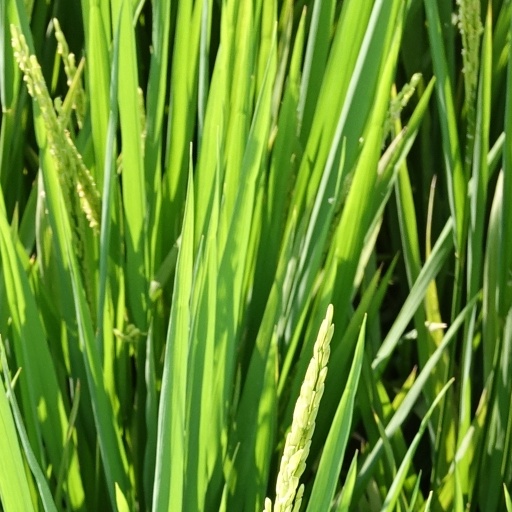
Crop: rice